Campus SuperStar

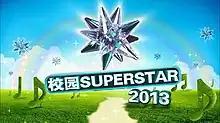

Campus SuperStar is a Singaporean reality television singing competition to find new singing talent, contested by aspiring singers drawn from public auditions. The show began on 2 January 2006 and is broadcast on MediaCorp Channel U. It is a spin-off of "Project SuperStar", and contestants comprise students from secondary schools, junior colleges and institutes of technical education.